Nujianggongyuan station

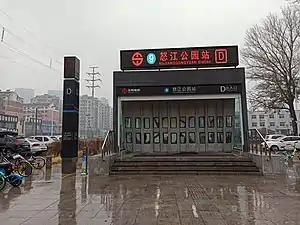

Nujianggongyuan is a station and the northern terminus on Line 9 of the Shenyang Metro. The station opened on 25 May 2019.